Historical Vedic religion

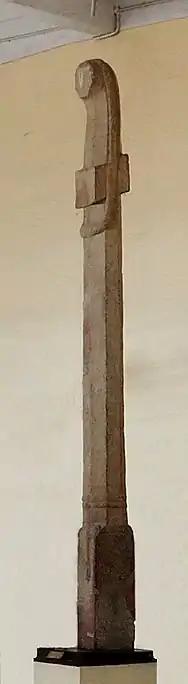
A Yupa sacrificial post of the time of Vasishka, 3rd century CE. Isapur, near Mathura. Mathura Museum.

Texts dating to the Vedic period, composed in Vedic Sanskrit, are mainly the four Vedic Samhitas, but the Brahmanas, Aranyakas, and some of the older Upanishads are also placed in this period. The Vedas record the liturgy connected with the rituals and sacrifices. These texts are also considered as a part of the scripture of contemporary Hinduism.